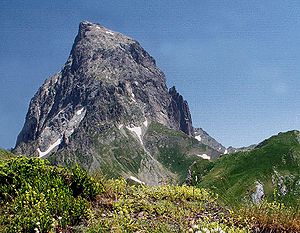
Pic du Midi d'Ossau
Østsiden af Pic du Midi d'Ossau
Pic du Midi d'Ossau er en markant bjergtop i den vestlige del af Pyrenæerne. Bjergets silhuet, der ligner en tand, og det, at det står helt for sig selv i horisonten, har gjort det let genkendeligt helt nede fra slettelandet i Aquitaine. Det har også gjort det til et symbol for landskabet Béarn og i særdeleshed for det Øvre Béarn.